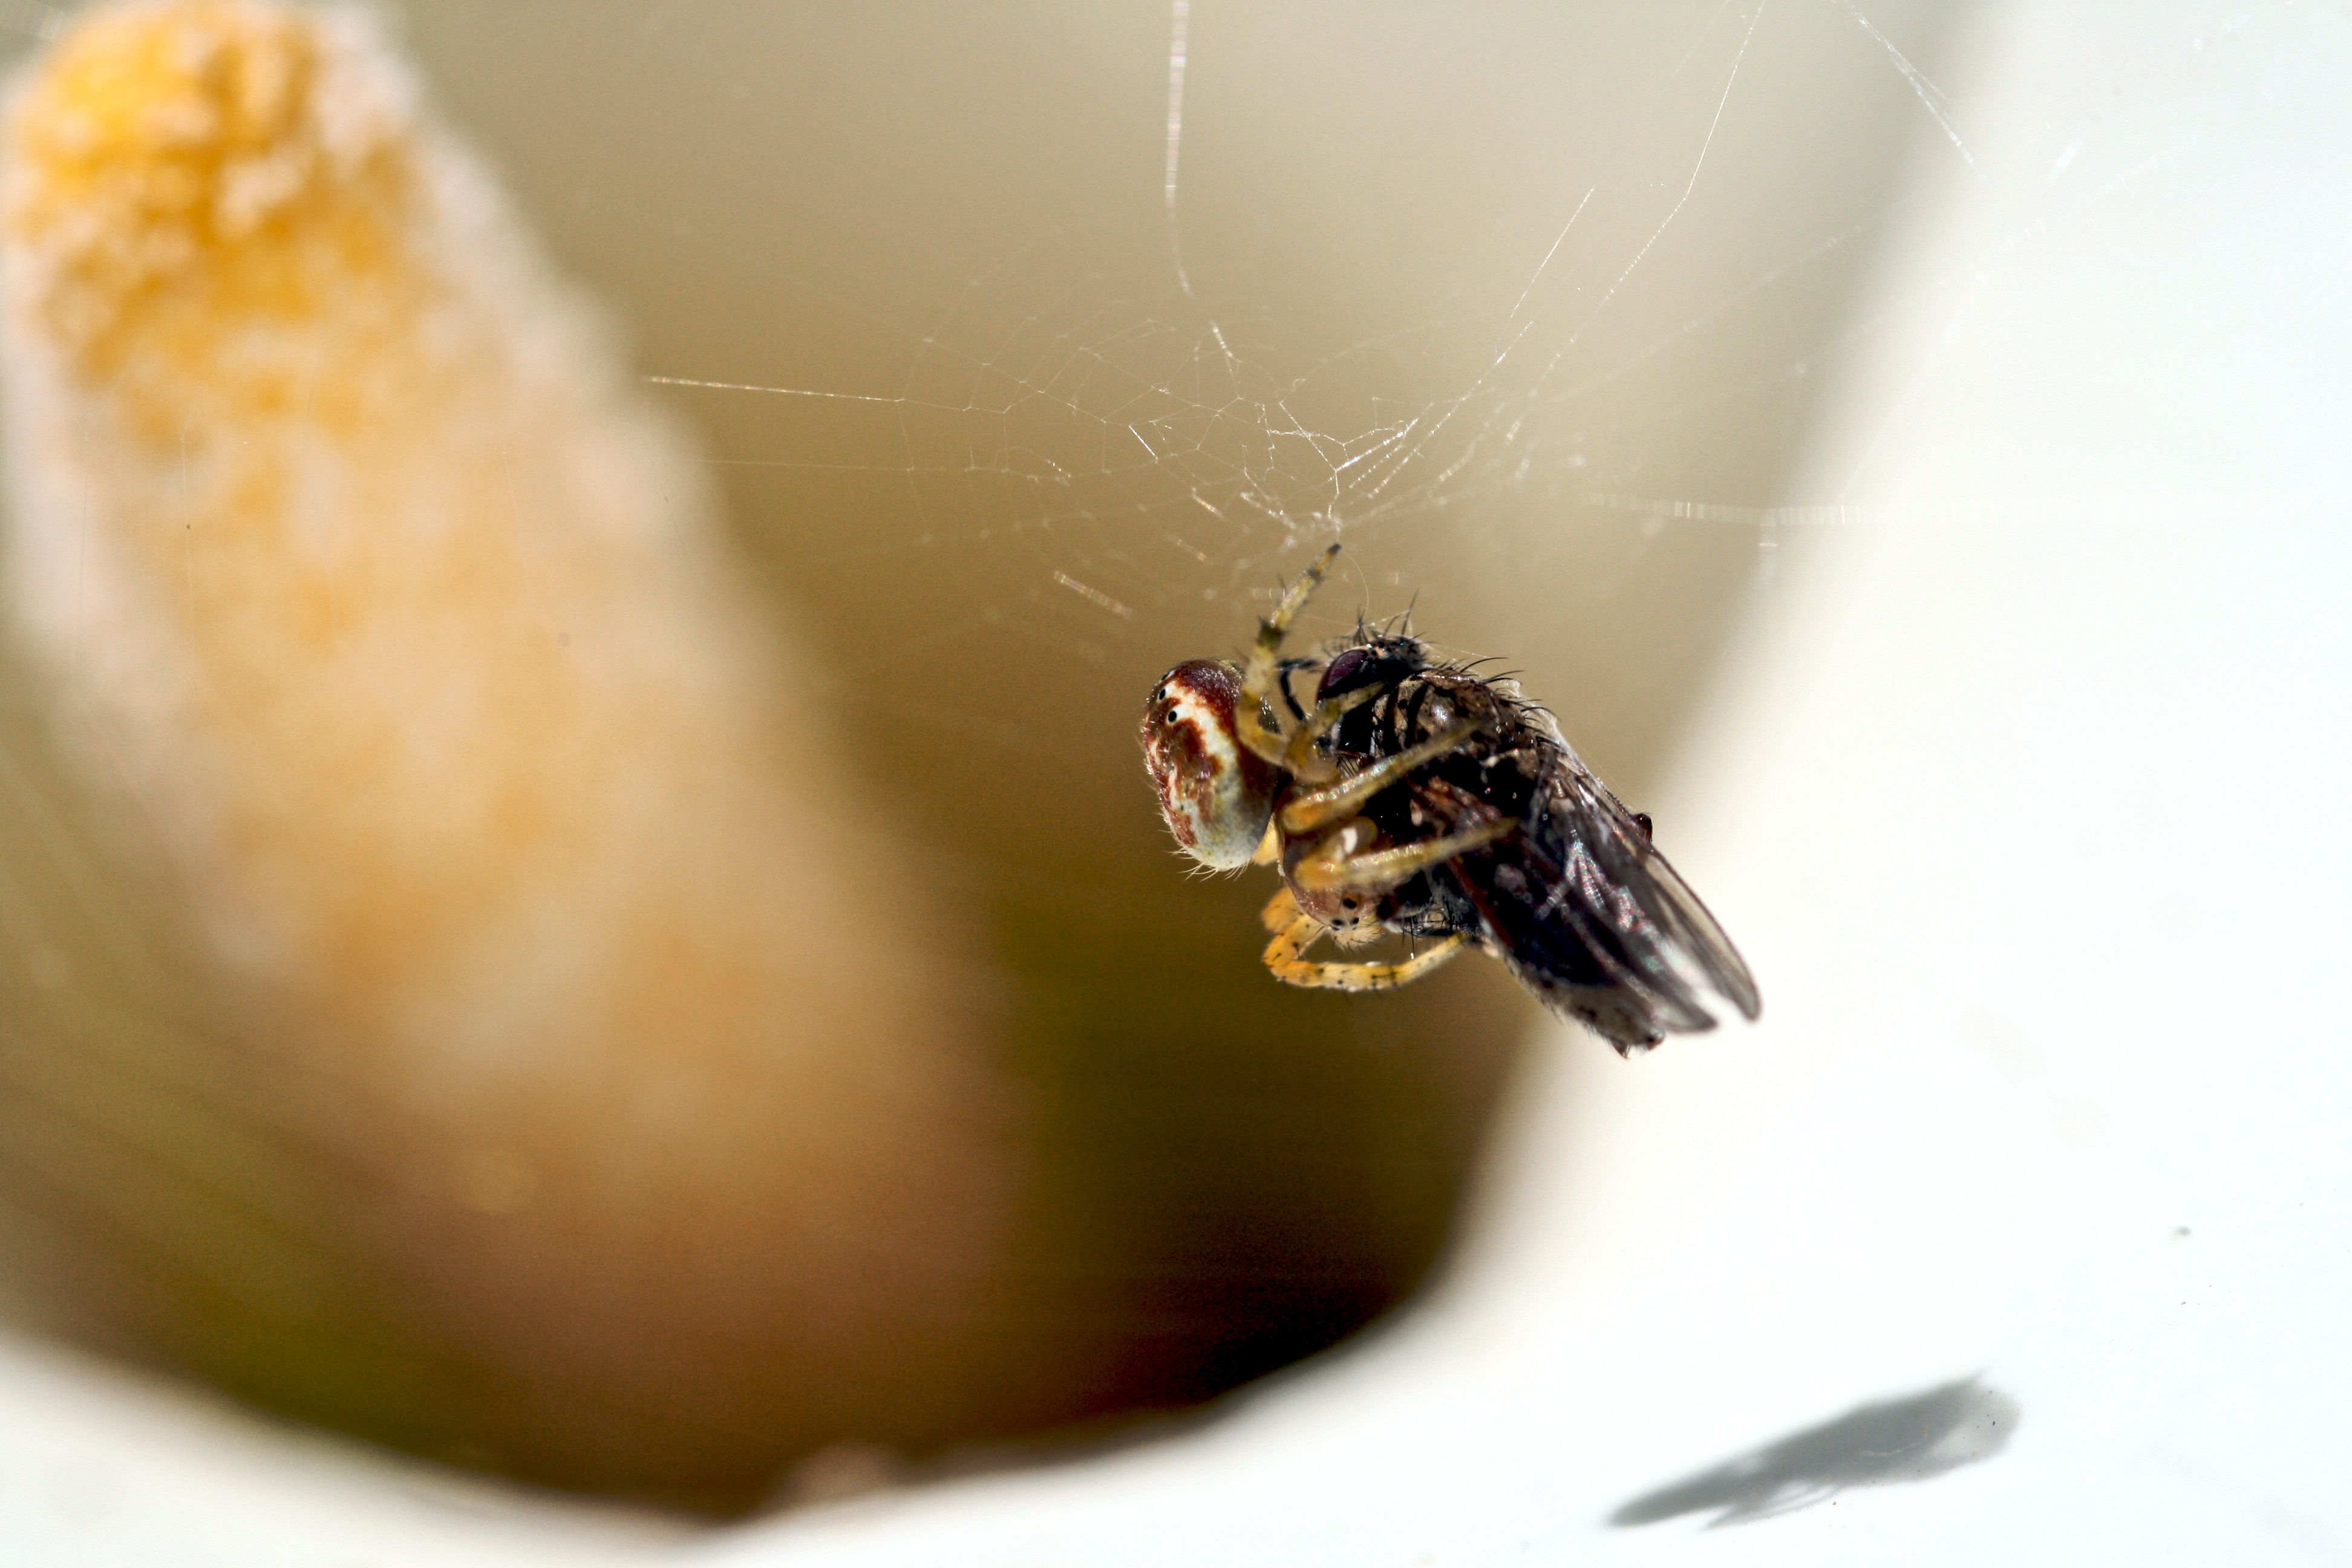
photography, flower, fly, insect, fauna, invertebrate, close up, bee, flowerspiderflyweb, macro photography, honey bee, membrane winged insect